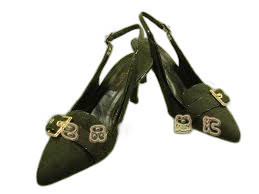
Waste category: shoes